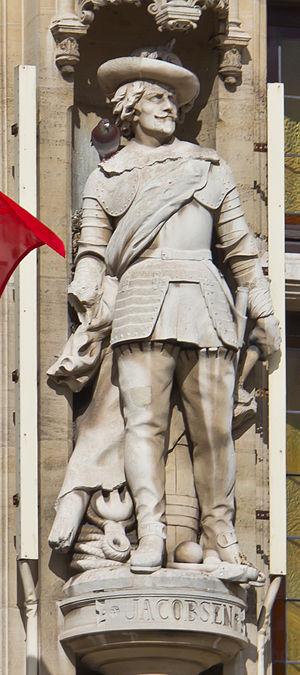
Michel Jacobsen, surnommé le Renard des mers, né en 1560 à Dunkerque et mort en 1632 ou 1633 à Sanlucar, est corsaire dunkerquois et vice-amiral pour le compte du Roi d'Espagne. Il est l'arrière-grand-père du célèbre corsaire Jean Bart.
L’hôtel de ville de Dunkerque est un bâtiment centenaire. Endommagé pendant les deux guerres mondiales, il fut à chaque fois restauré. En 2005, le beffroi de l'hôtel de ville est admis au patrimoine mondial de l'UNESCO parmi les beffrois de Belgique et de France. La ville de Dunkerque en compte deux, le second étant le beffroi de l'église Saint-Éloi à une centaine de mètres de la mairie.